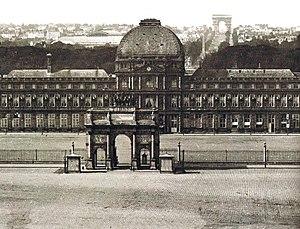
Photographie du palais des Tuileries vers 1860.
L’arc de triomphe du Carrousel est un monument parisien inauguré le 15 août 1808 et situé place du Carrousel dans le 1ᵉʳ arrondissement de Paris, juste à l'ouest du musée du Louvre. Comportant des entrées sur chacune des quatre faces, cet arc de triomphe fait l’objet d’un classement au titre des monuments historiques depuis le 10 septembre 1888.
Le palais des Tuileries est un ancien palais parisien, aujourd'hui détruit, dont la construction commença en 1564 sous l'impulsion de Catherine de Médicis, à l'emplacement occupé auparavant par l'une des trois fabriques de tuiles établies en 1372 à côté de l'hôpital des Quinze-Vingts, non loin du vieux Louvre. Agrandi au fil du temps et unifié avec le palais du Louvre en 1860, il disposait d'une immense façade et il était le point focal du grand axe historique de Paris conçu à partir de ce palais.